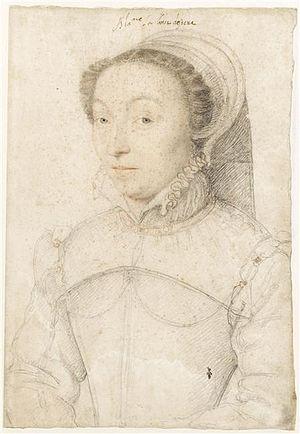
Jean II Babou est un militaire français, grand-bailli de Touraine et grand maître de l'artillerie de France.